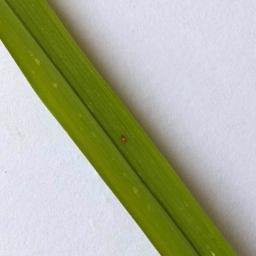
Label: Rice___Leaf_Blast